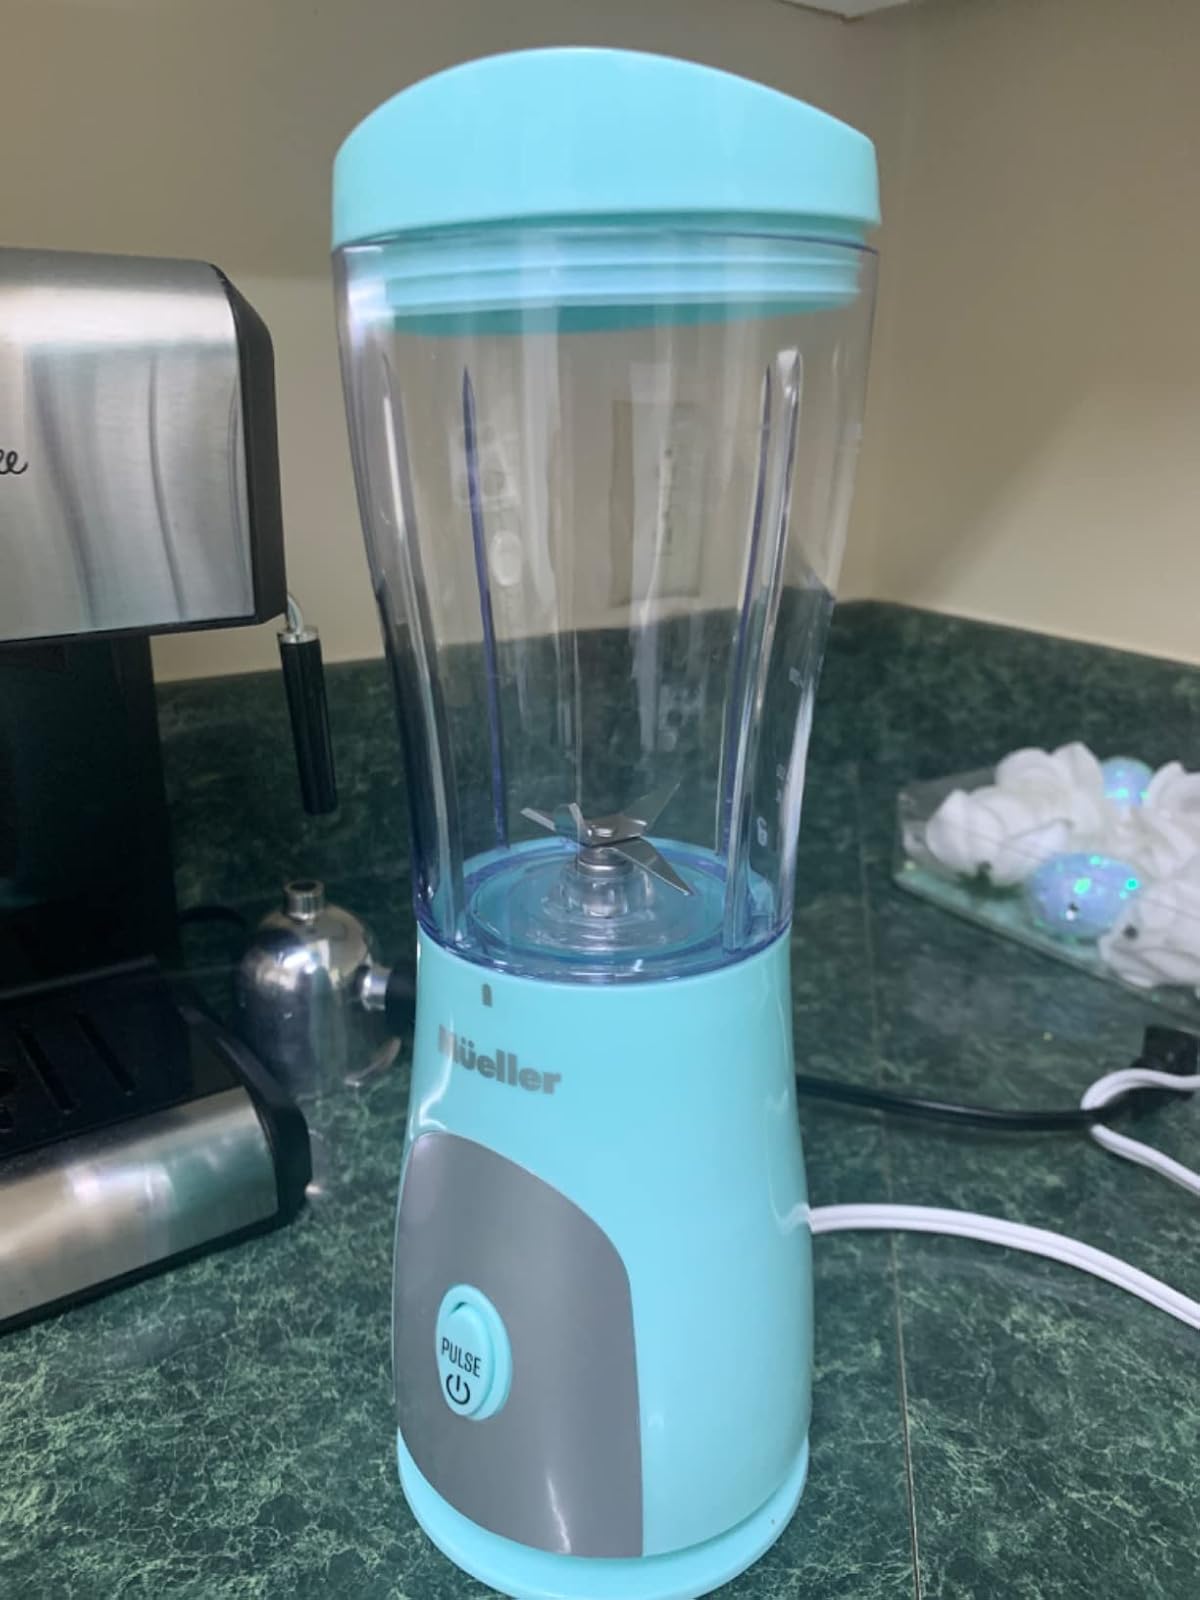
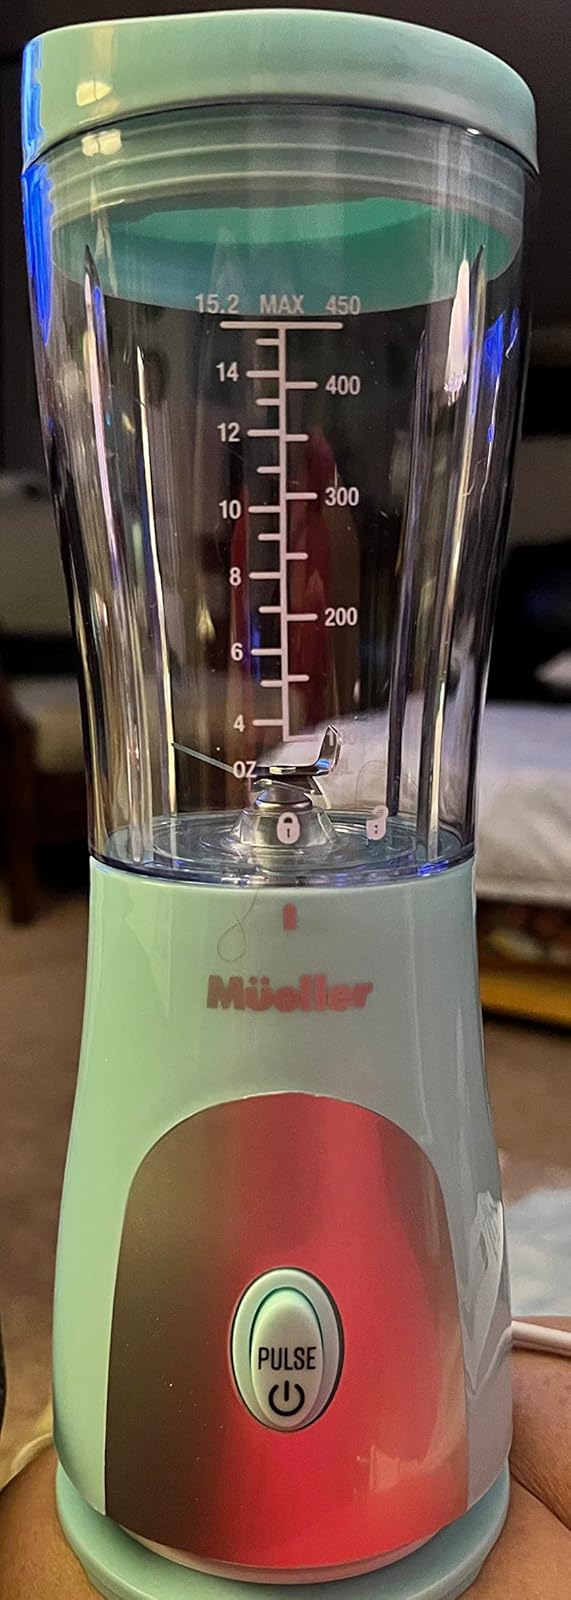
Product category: items_blender
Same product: yes